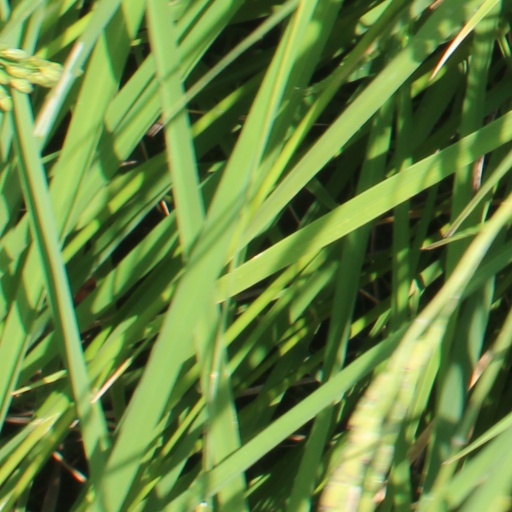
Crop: rice